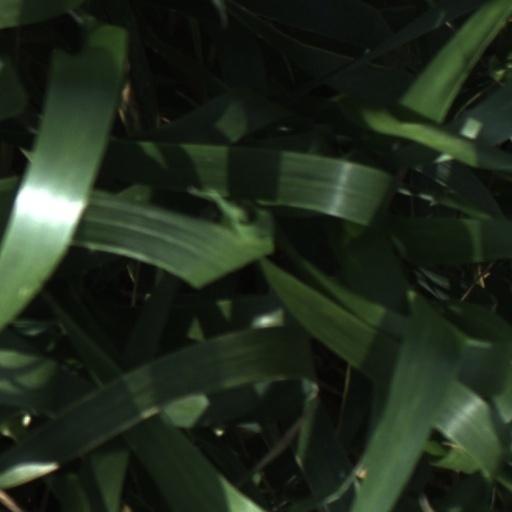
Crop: wheat